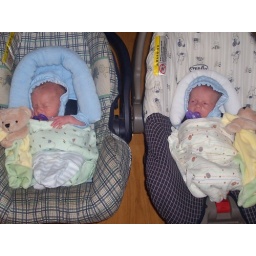
Babies in car seats (Ian on right)